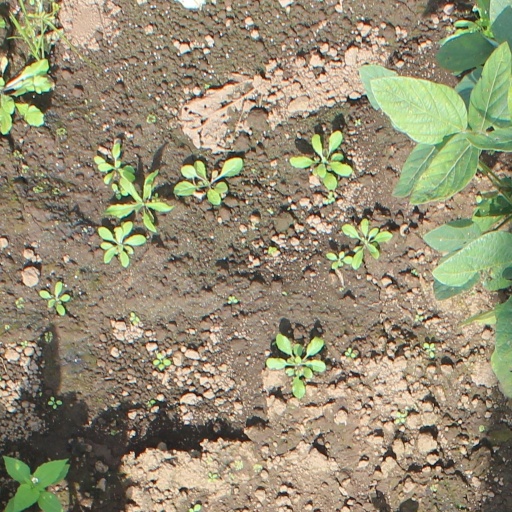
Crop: soybean